Quinyambi, New South Wales

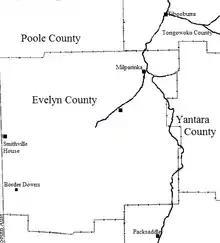
Evelyn County map

The geography of the parish is mostly the flat, arid landscape of the Channel Country. The nearest town is Tibooburra to the east, which is on the Silver City Highway and lies south of the Sturt National Park.